Drakesbad Guest Ranch

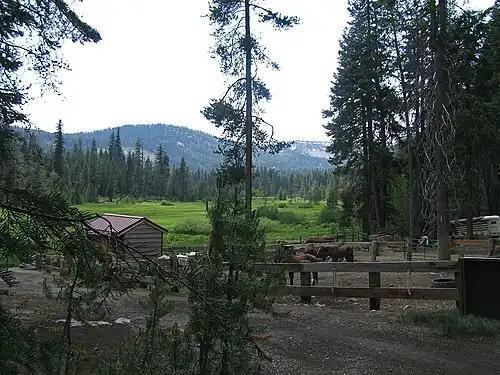
Drakesbad Guest Ranch corrals and Warner Valley.

The Drakesbad Guest Ranch was listed in the National Register of Historic Places on October 22, 2003.